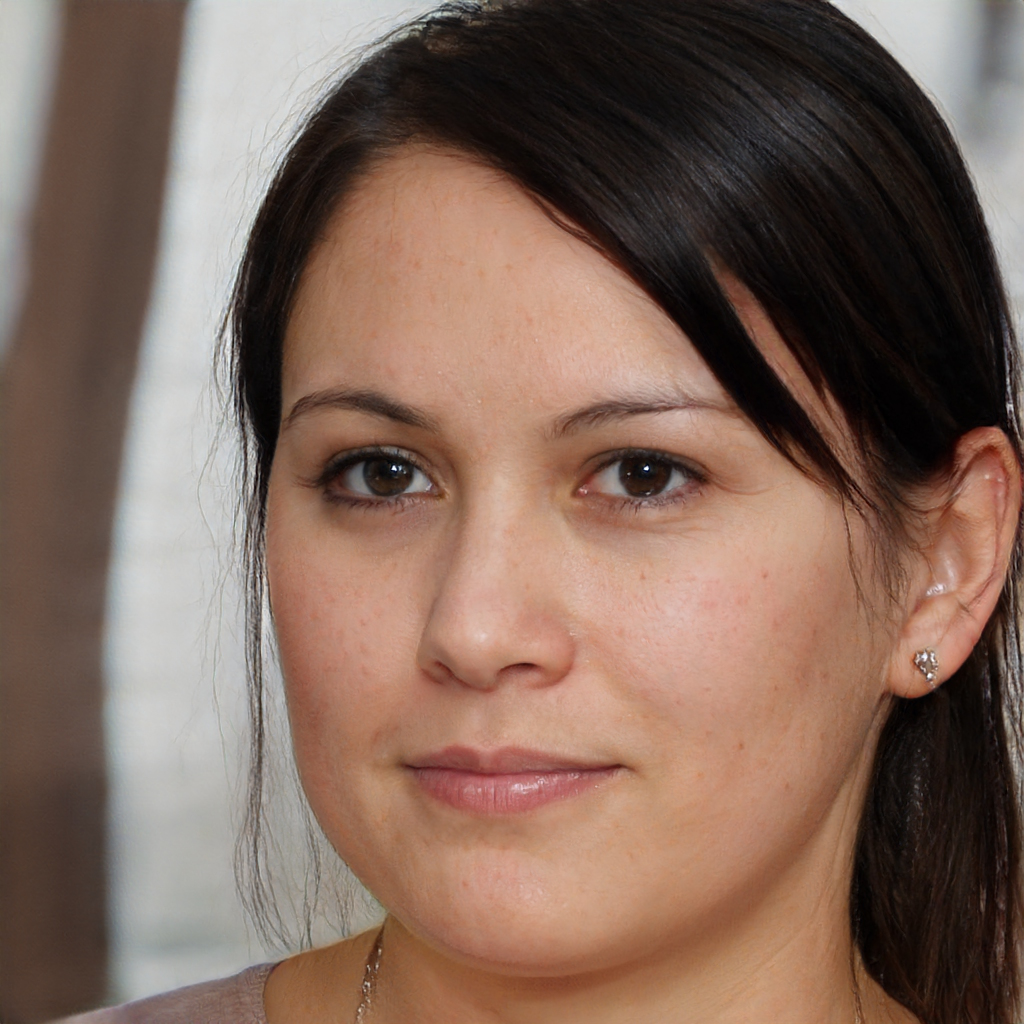
Label: No Watermark